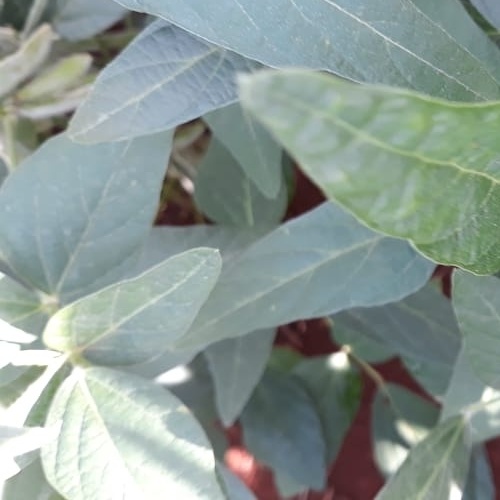
Label: Healthy